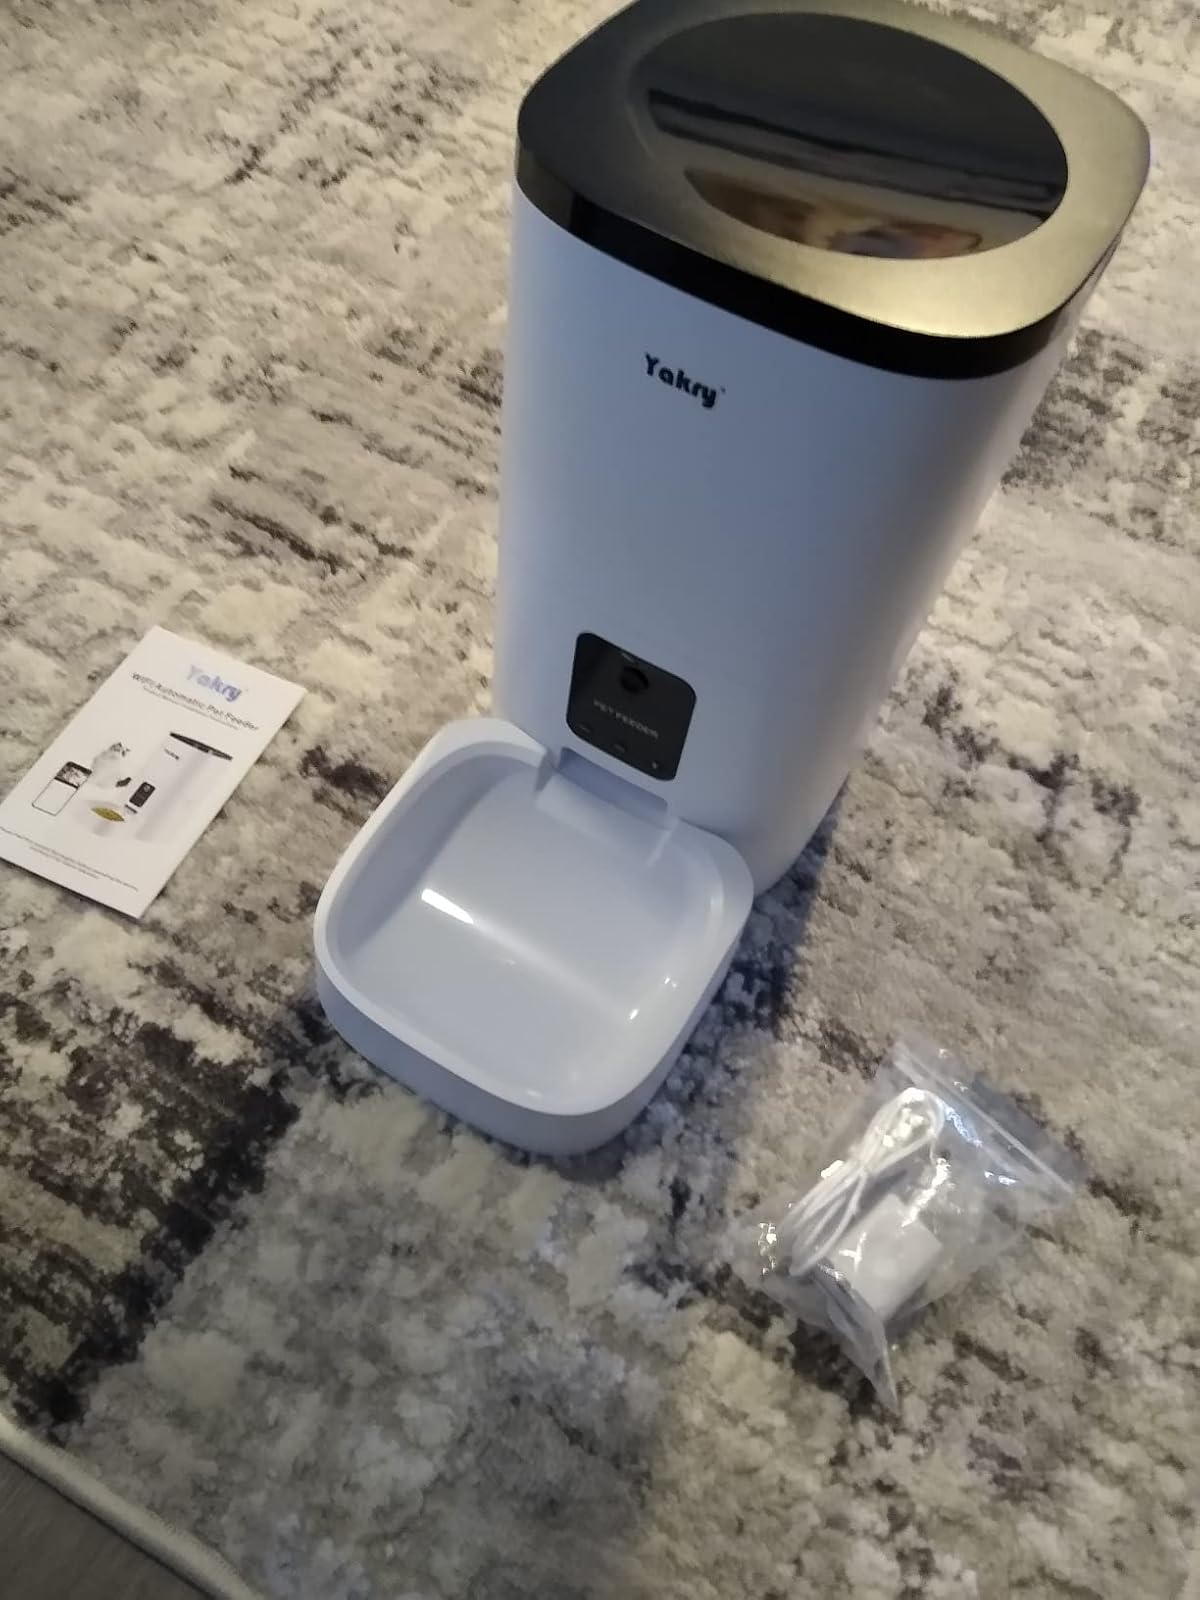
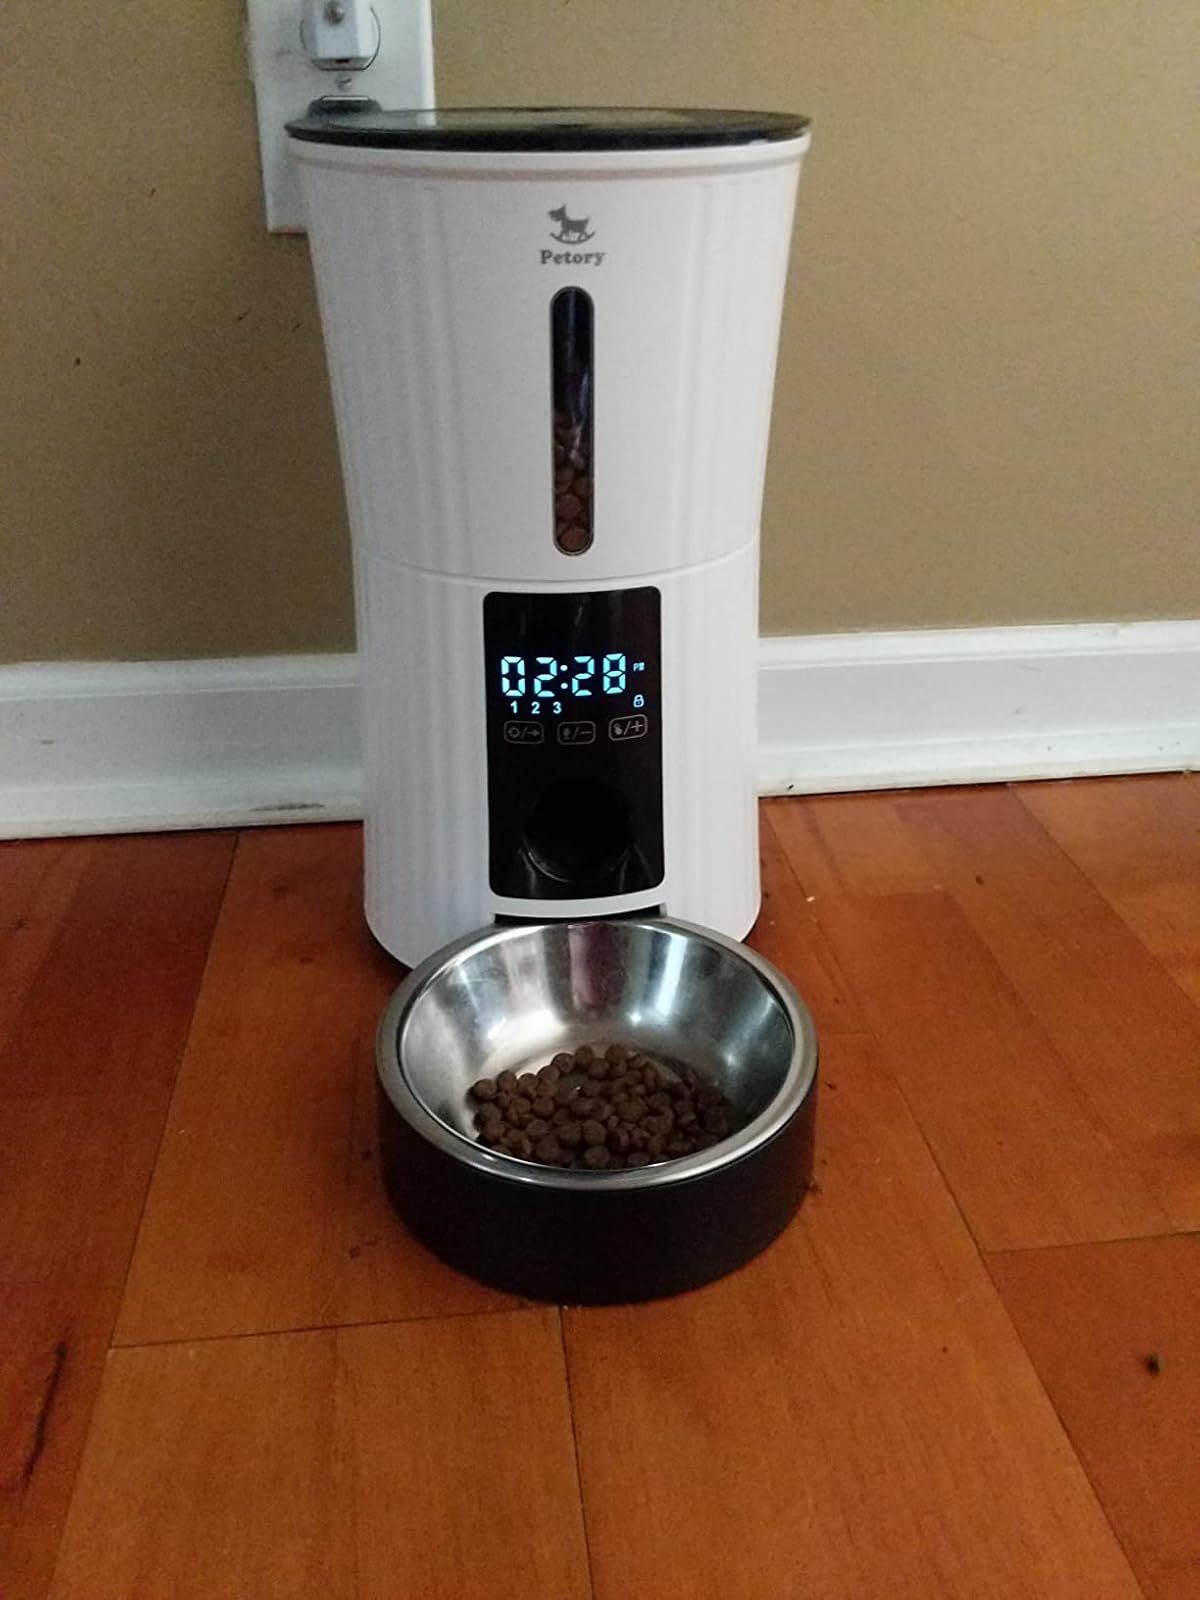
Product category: items_feeder
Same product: no